Night of the Long Knives

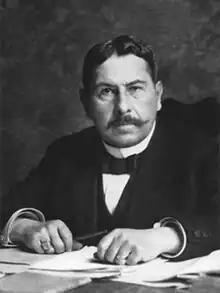
Gustav Ritter von Kahr in 1920

In response to conservative pressure to constrain Röhm, Hitler left for Neudeck to meet with Hindenburg. Blomberg, who had been meeting with the president, uncharacteristically reproached Hitler for not having moved against Röhm earlier. He then told Hitler that Hindenburg was close to declaring martial law and turning the government over to the "Reichswehr" if Hitler did not take immediate steps against Röhm and his brownshirts. Hitler had hesitated for months in moving against Röhm, in part due to Röhm's visibility as the leader of a national militia with millions of members. The threat of a declaration of martial law from Hindenburg, the only person in Germany with the authority to potentially depose the Nazi regime, put Hitler under pressure to act. He left Neudeck with the intention of both destroying Röhm and settling scores with old enemies. Both Himmler and Göring welcomed Hitler's decision, since both had much to gain by Röhm's downfall – the independence of the SS for Himmler and the removal of a rival for the future command of the army for Göring.